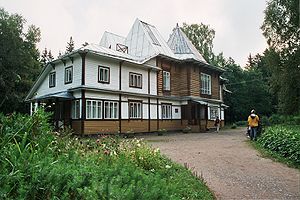
Ilja Repin / Senere liv
Ilja Repins hus, Penates, ved Terijoki, hvor Repin levede sin sidste tid.
Ilja Jefimovitj Repin var en russisk/sovjetisk maler.